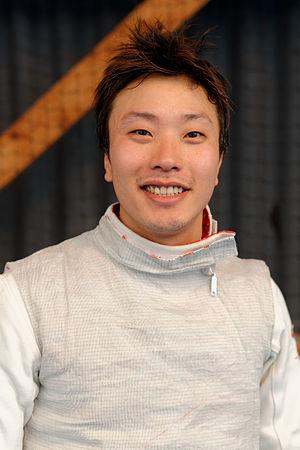
Le fleurettiste Choi Byung-Chul au Challenge Revenu 2013 à Melun, France.
Choi Byung-chul, né le 24 octobre 1981 à Séoul, est un escrimeur sud-coréen, pratiquant le fleuret.